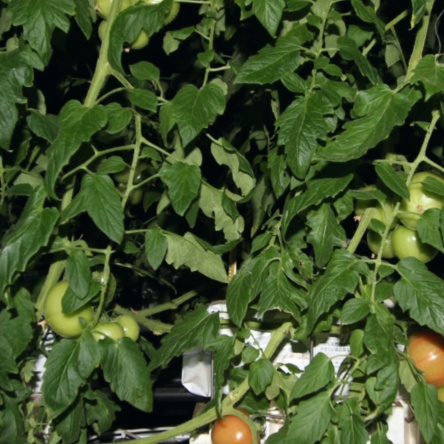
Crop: tomato